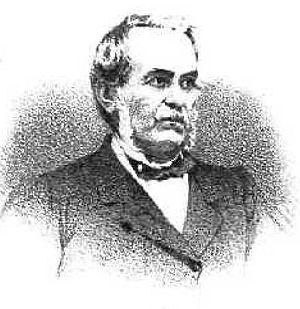
Diomidis Anastasiou Kiriakos est un auteur et homme d'État grec, né en 1811 sur l'île de Spetses et mort à Naples le 20 juin 1869. Il est le petit frère de Ioannis Kiriakos, vice-amiral de la flotte spetsiote au cours de la guerre d'indépendance grecque.
Liste des Premiers ministres et chefs du gouvernement de la Grèce de 1822 à nos jours.